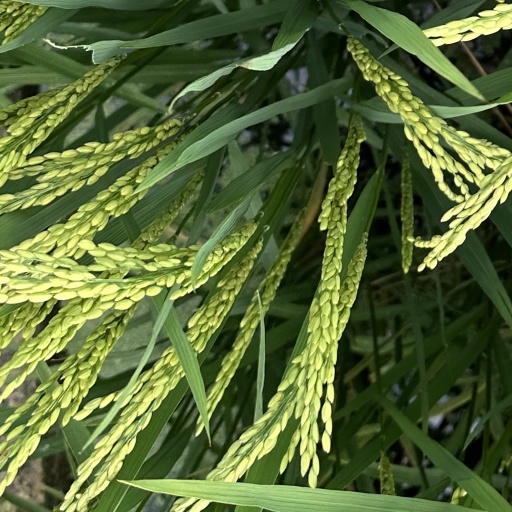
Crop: rice